Pavlovsky Posad

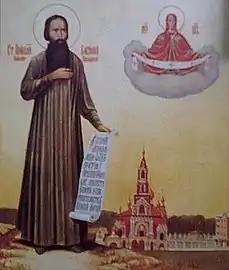
Icon of St. Basil the Confessor from Pavlovsky Posad

There are also three more Orthodox churches and one Old Believers' Orthodox church.